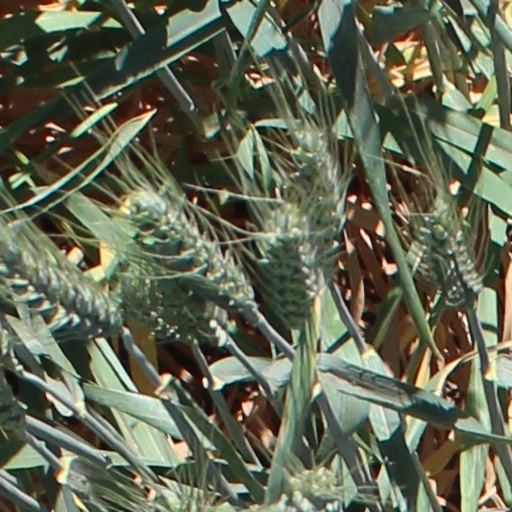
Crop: wheat